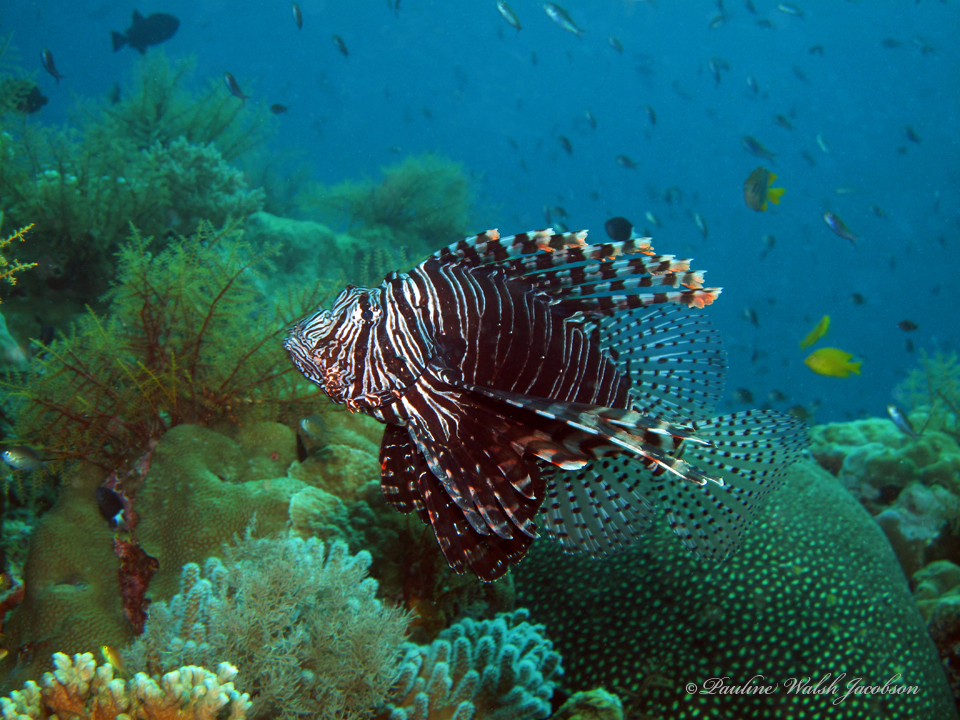
Pterois volitans (Red Lionfish)